Sanusi Hardjadinata

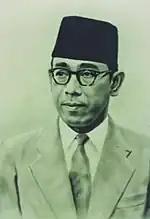
Official portrait as governor,

On 7 July 1951, Sanusi was officially inaugurated as Governor of West Java, replacing Sewaka, who was appointed Minister of Defense in the Sukiman Cabinet. He was inaugurated together with the Governor of Central Sumatra, Ruslan Muljohardjo and the Mayor of Jakarta, Sjamsuridjal. His appointment was initially challenged by the West Java Regional Representative Council (DPRD), specifically by the Masyumi Party. Oja Sumantri, a member of the DPRD from the Masyumi, protested that the appointment of the Governor was a violation of the province's autonomy, as it was the Ministry of Home Affairs who appointed him governor, not the DPRD. Despite these challenges, he was supported by other factions of the DPRD, including by the West Java commissariat of the Indonesian Civil Service Association faction. In the end, the DPRD gave up the challenge, and Sanusi remained as governor. During his term, he presided over the Afro–Asian Conference, which was held in Bandung. Ini his capacity as governor, Sanusi was tasked with organizing preparations for the conference. Ensuring the security of Bandung and its surroundings against the threat of the Sekarmadji Maridjan Kartosuwiryo's Darul Islam rebellion.